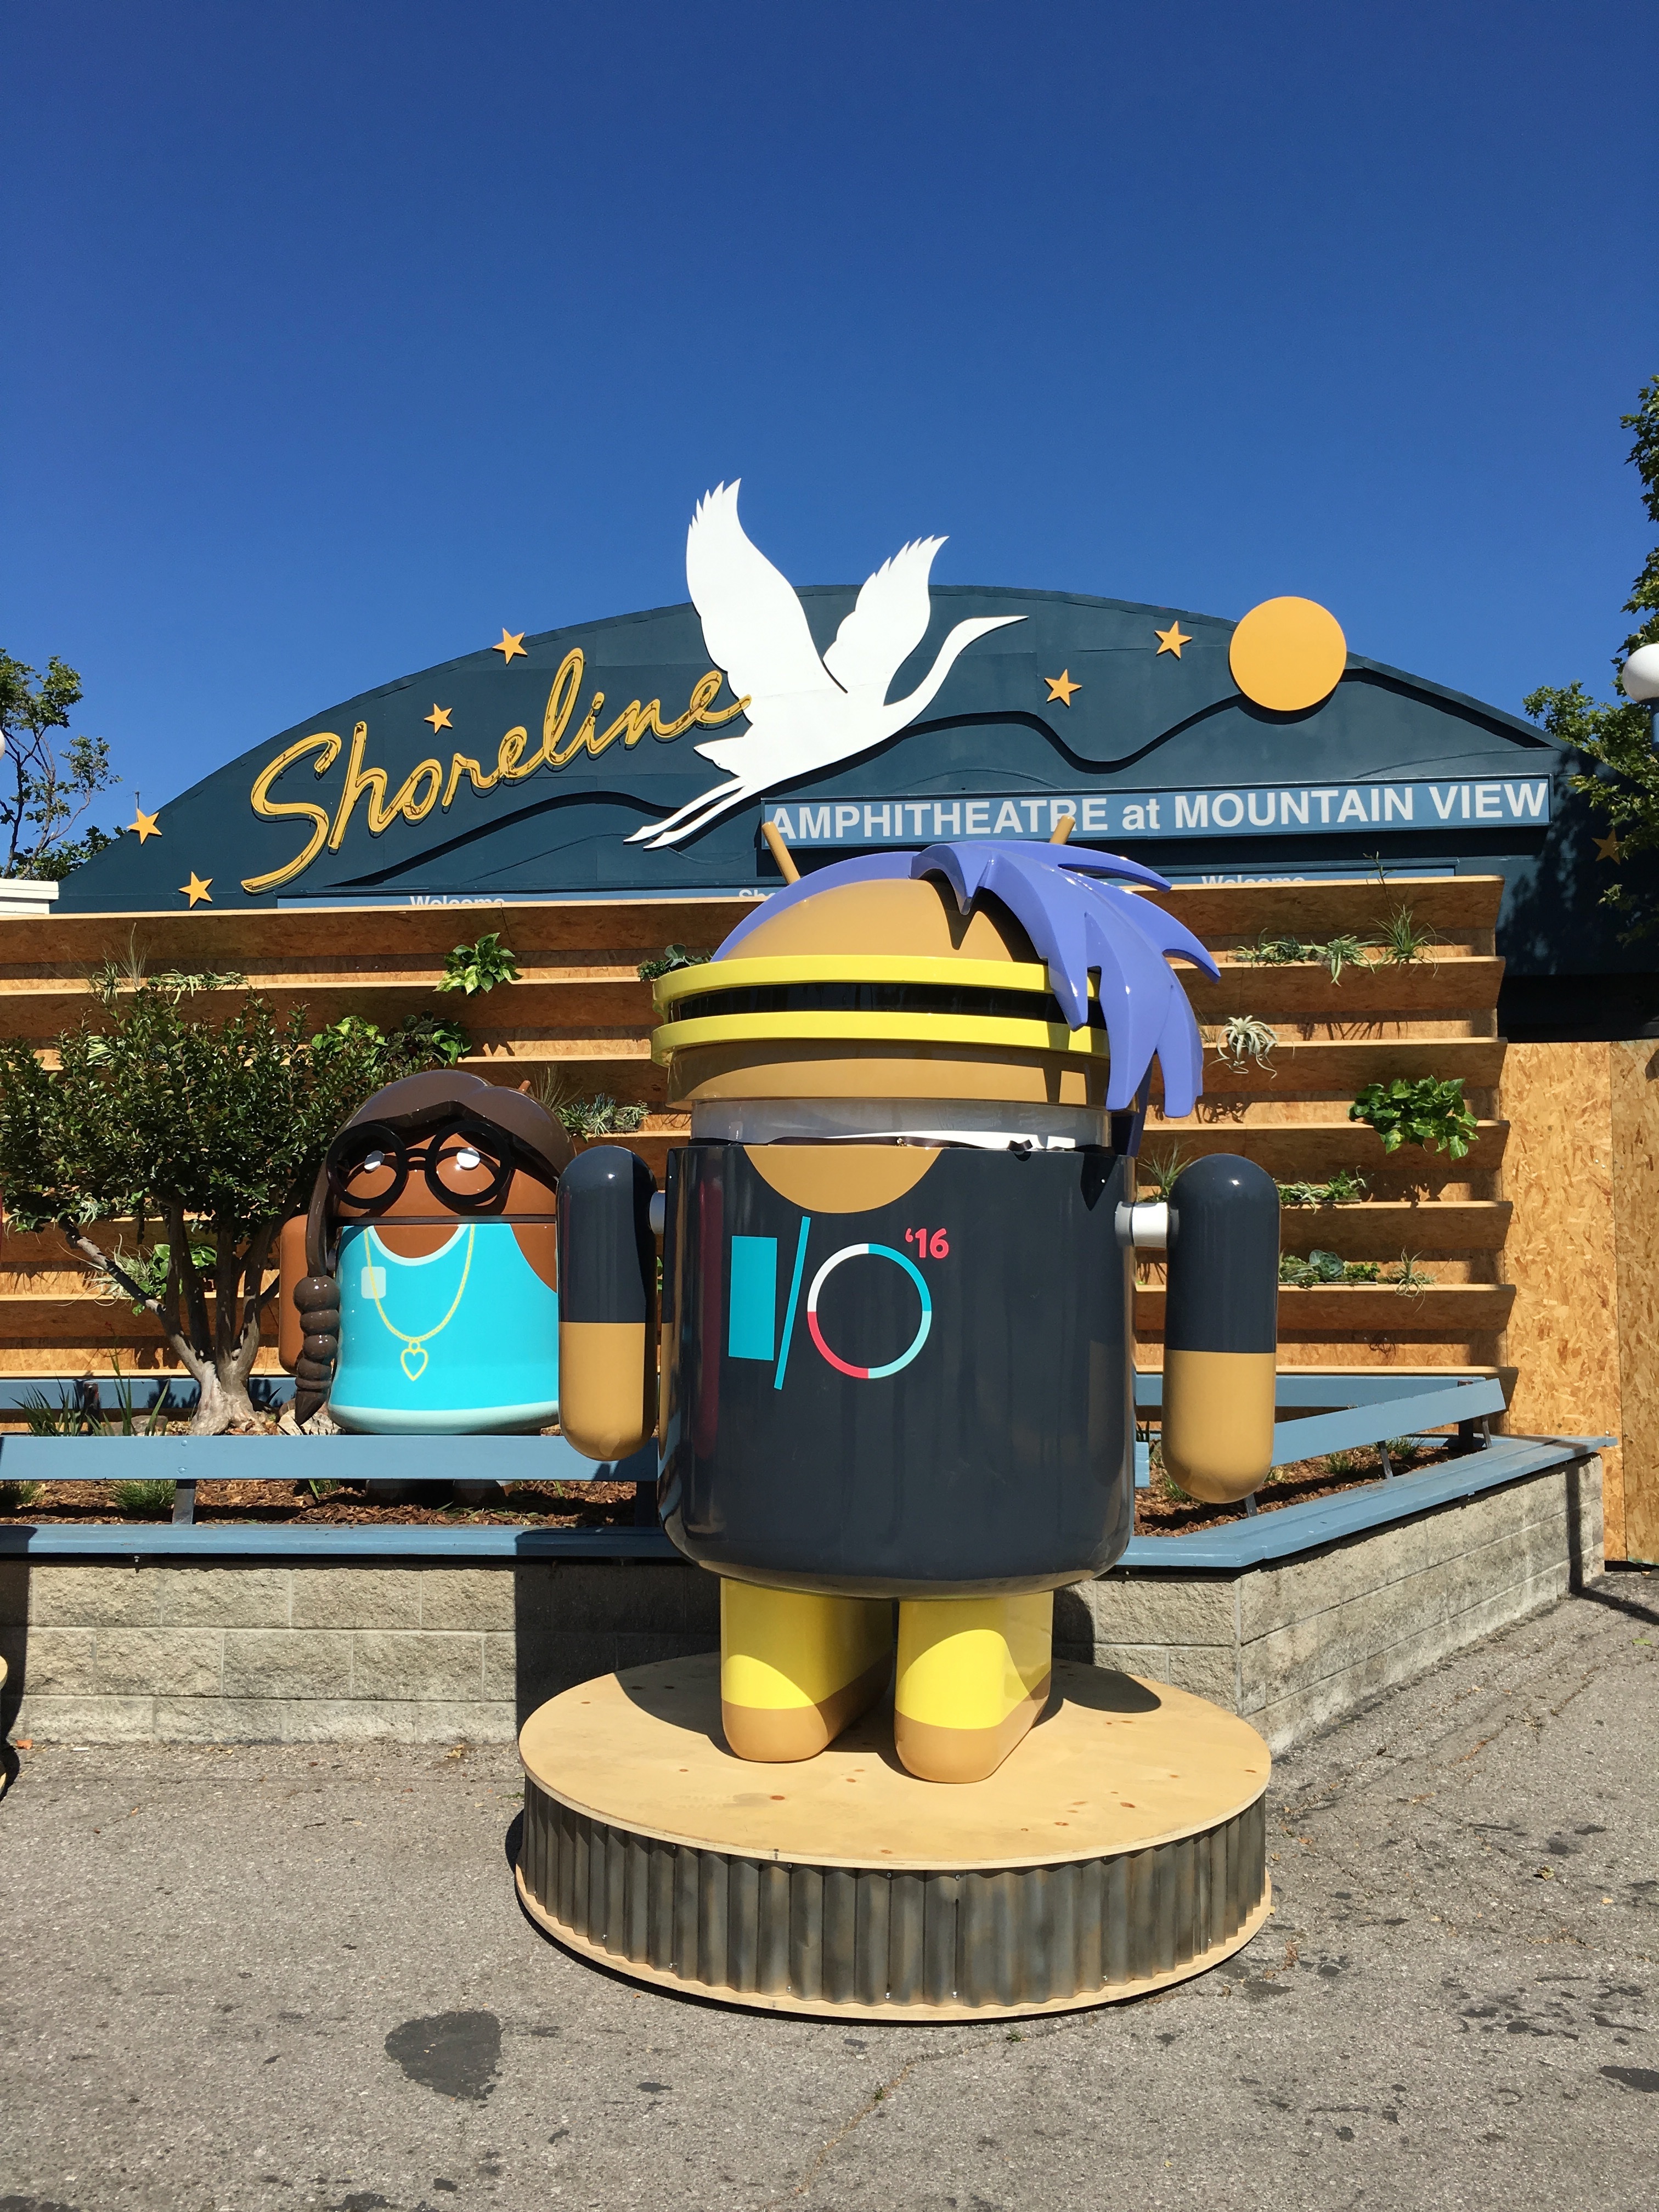
vacation, recreation, amusement park, park, leisure, resort, playground, outdoor recreation